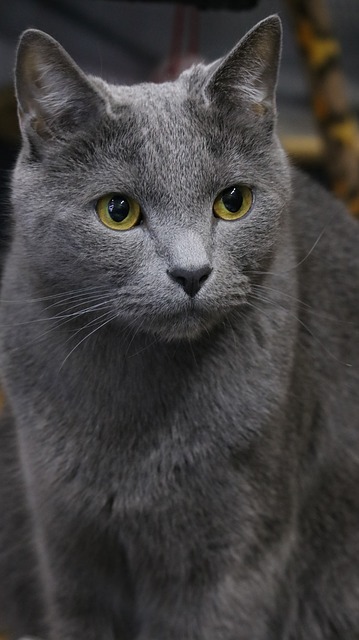
Label: cat